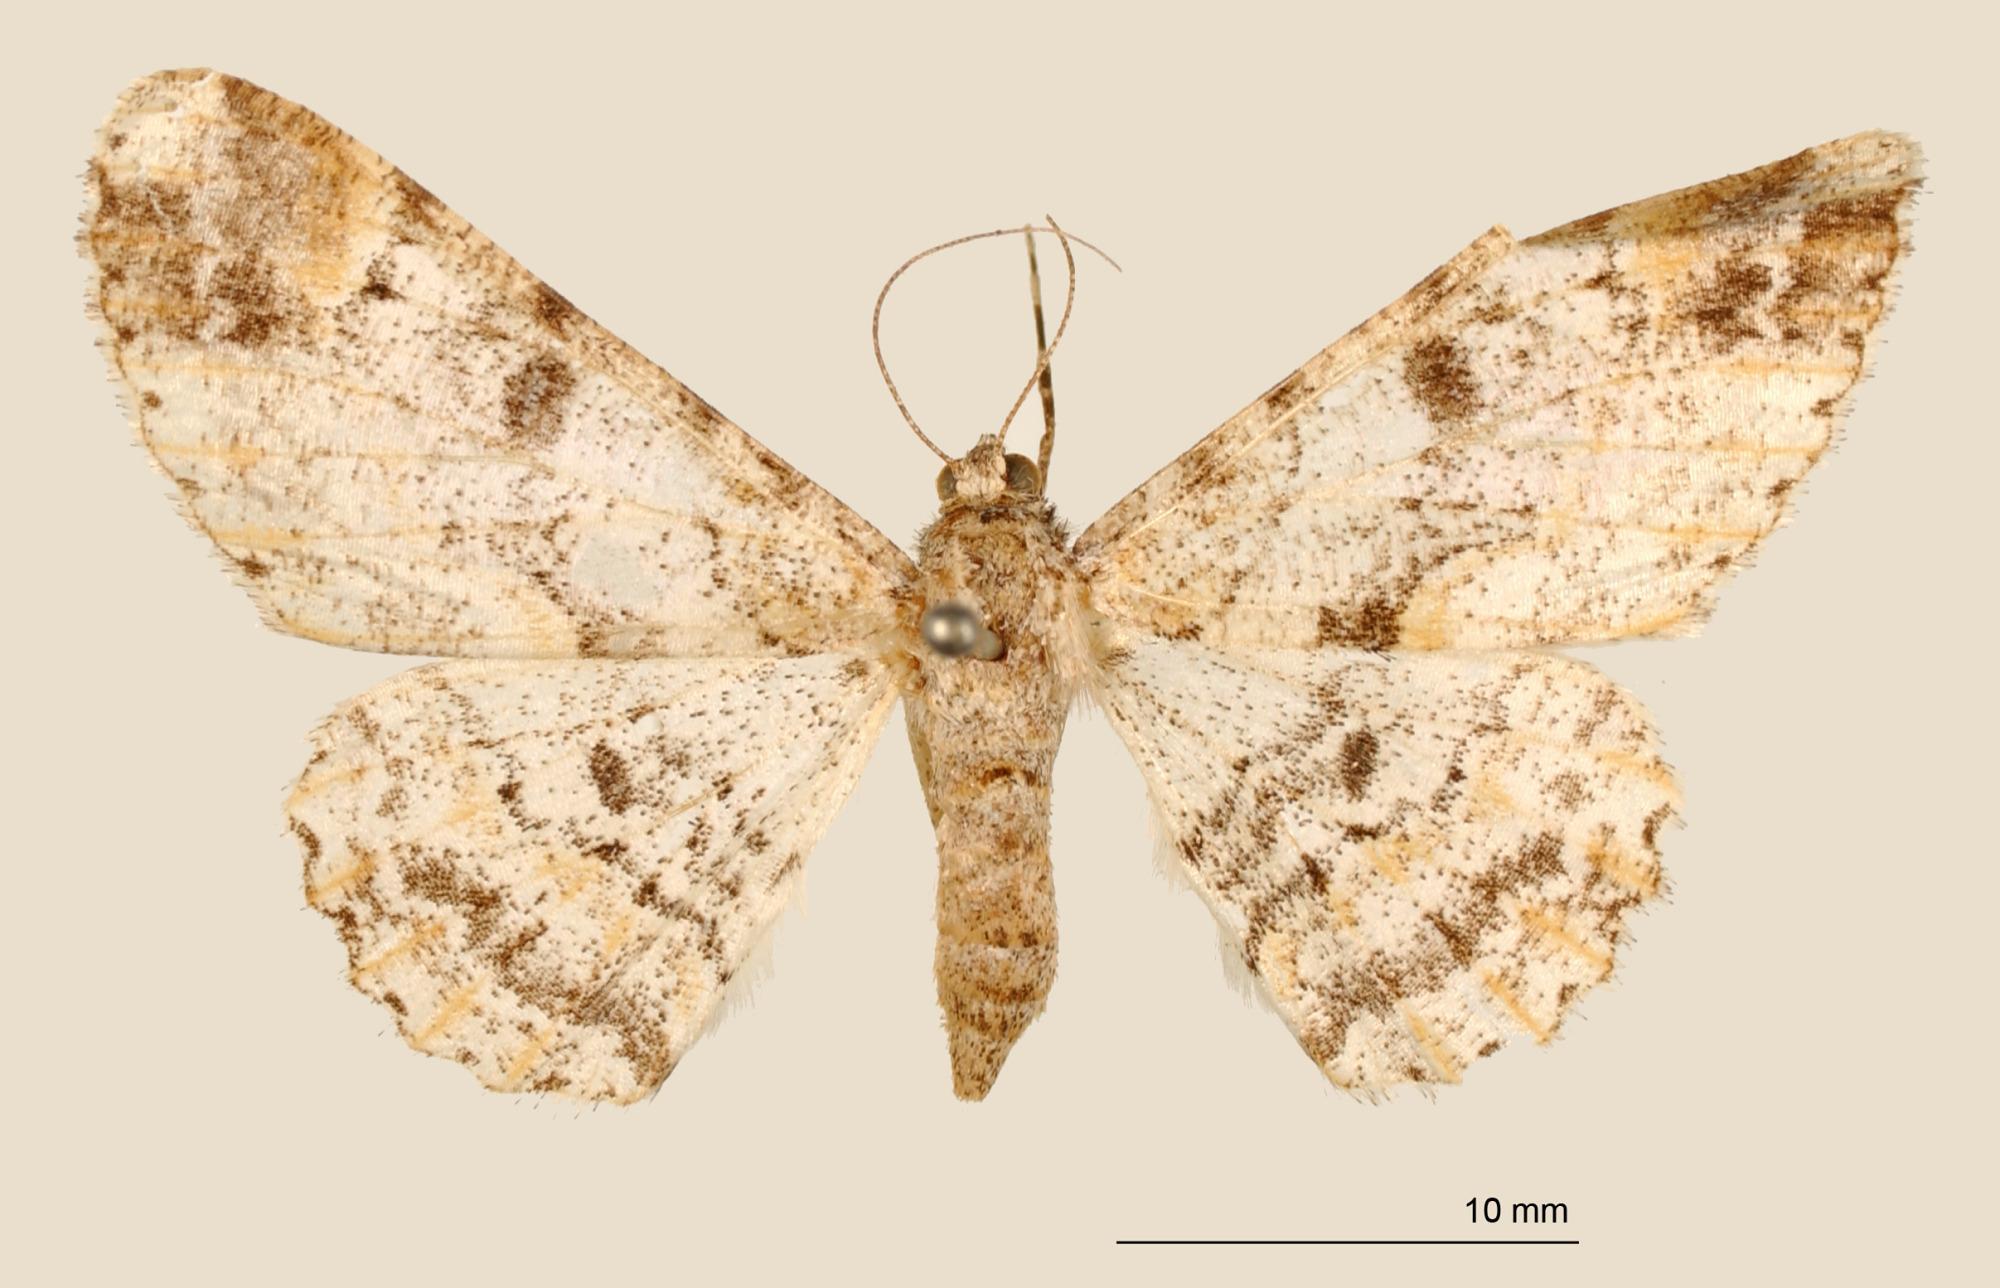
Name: Boarmia orizabaria
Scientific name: Boarmia orizabaria Schaus, 1897
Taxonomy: Animalia, Arthropoda, Insecta, Lepidoptera, Geometridae, Ennominae
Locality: Orizaba, Mexico